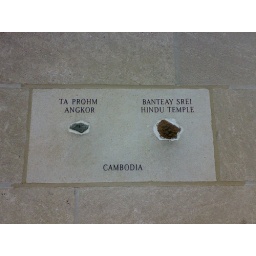
The Tribune Tower incorporates a number of rocks from many famous rock fragments from around the world.